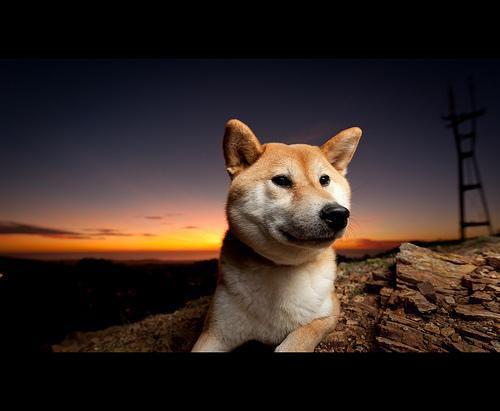
shiba inu